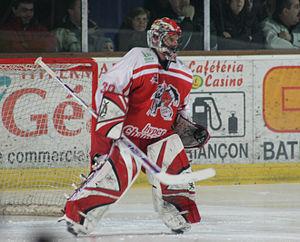
Les Diables rouges de Briançon disputent la saison 2007-2008 au sein de la Ligue Magnus, l'élite du hockey sur glace français.
Christian Bronsard est un joueur professionnel canadien de hockey sur glace.